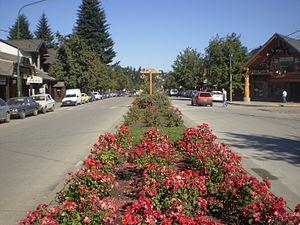
Villa La Angostura est une ville de la province de Neuquén, en Argentine, et le chef-lieu du département de Los Lagos.